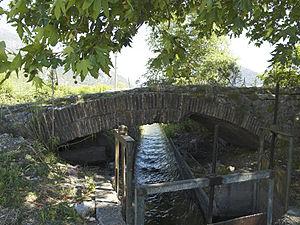
Le Pont romain de Limyra à Lycie (Turquie), un des plus vieux ponts en arc surbaissé dans le monde Italiano: Il Ponte romano di Limira in Licia, Turchia, uno dei più antichi ponti ad arco ribassato del mondo